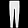
Label: Trouser